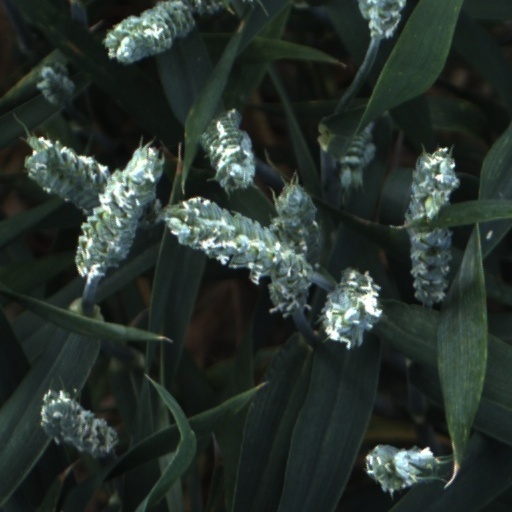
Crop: wheat